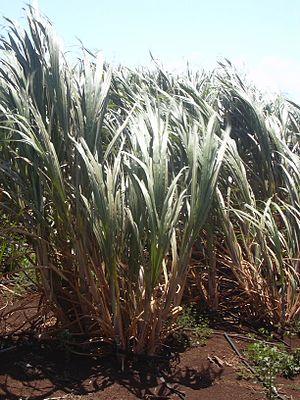
Saccharum officinarum est une espèce de plantes monocotylédones de la famille des Poaceae, sous-famille des Panicoideae, originaire du Sud-Est asiatique. Cette espèce est à l'origine de la plupart des cultivars de canne à sucre cultivés actuellement.
Saccharum est un genre de plante monocotylédones de la famille des Poaceae, sous-famille des Panicoideae, originaire d'Asie tropicale, qui comprend au maximum une quarantaine d'espèces, mais certains auteurs n'en reconnaissent que six. La canne à sucre cultivée est issue de l'hybridation de certaines de ces espèces.